Chartered Institute of Arbitrators

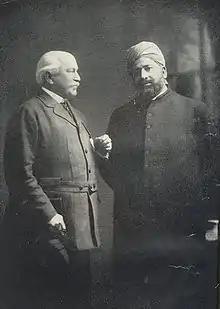
Lord Headley (left), first president of the institute, with Khwaja Kamal-ud-Din (1913).

The first secretary of CIArb was H.C. Emery, one of the founders, and the first offices were at 32 Old Jewry, London EC2. The first president, elected in June 1915, was Rowland Allanson-Winn, 5th Baron Headley, a consulting engineer. Since then there have been eight further secretaries, secretaries general or directors general and fifty-four presidents or honorary presidents.